James Forrest (footballer, born 1991)

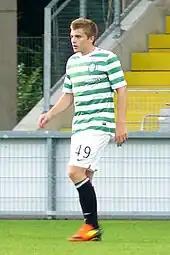
Forrest playing for Celtic in 2012

Forrest played in all four Champions League qualifiers in August 2012, as Celtic reached the group stage for the first time since 2008. He played in three out of six group stage matches and made an impact as a substitute in a 3–2 victory away to Spartak Moscow - Celtic's first away victory in the Champions League. He missed Celtic's famous 2–1 victory against Barcelona due to injury. Forrest suffered with injury throughout the season scoring four and assisting eight goals in 29 appearances. He scored his first goal of the season in a 4–0 victory against Ross County in December. He scored his first goal in the Scottish Cup against Raith Rovers. He played in both legs of Celtic's 5–0 aggregate defeat to Juventus in the last 16 of the Champions League. He scored a penalty against Dundee and scored on the final league game of the season against St Johnstone. Forrest finished the season with a second consecutive league title and his second Scottish Cup winners medal after starting Celtic's 3–0 win against Hibernian in the final.